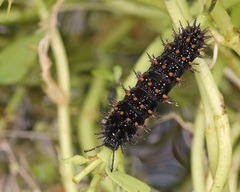
Scientific name: Anartia jatrophae
Common name: White peacock
Family: Nymphalidae
Order: Lepidoptera
Pollinator type: Primary pollinator
Habitat: Gardens, parks, and open areas
Geographic range: Southern United States to Argentina
Conservation status: Least Concern